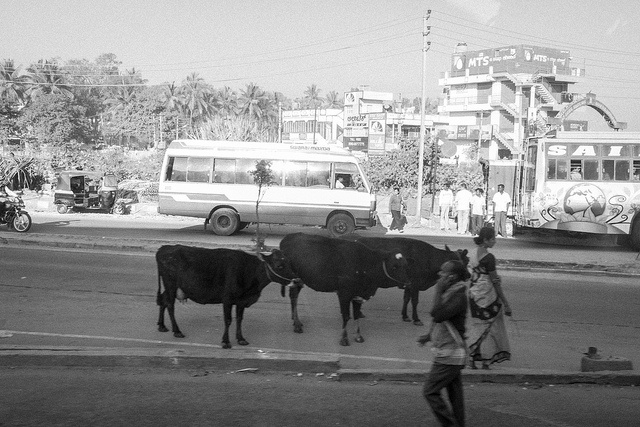
A black and white picture with a woman leading cows down a road
Black and white photograph of bus, pedestrian and cow traffic in a city
Three cows standing beside a sidewalk that has people walking on it.
A group of cows that are standing in the street.
a lady walking three cows through the town